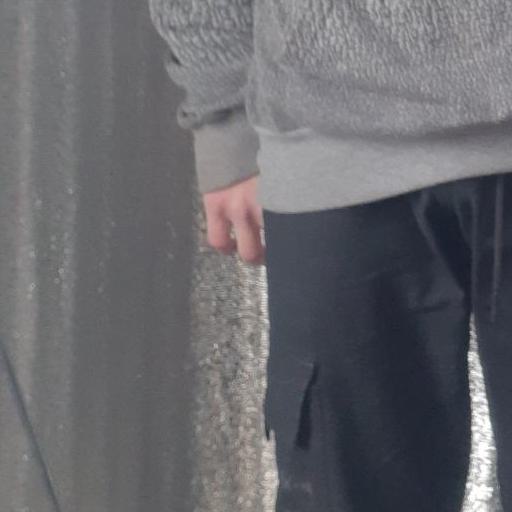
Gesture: no_gesture